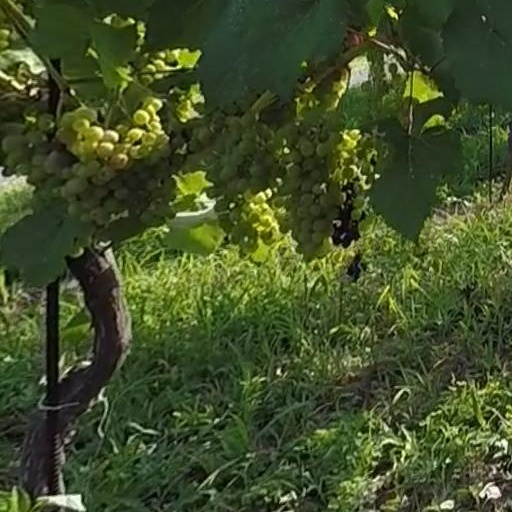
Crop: grape